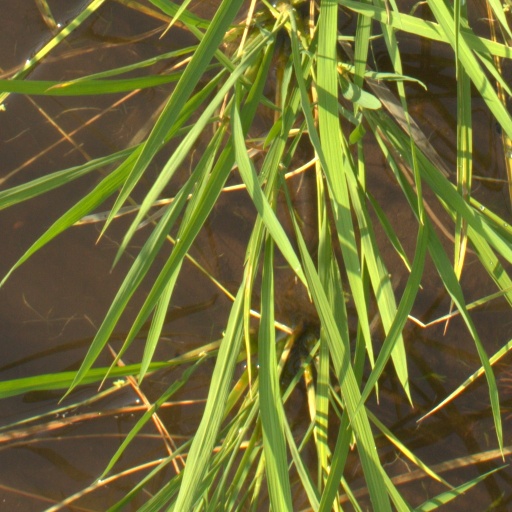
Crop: rice